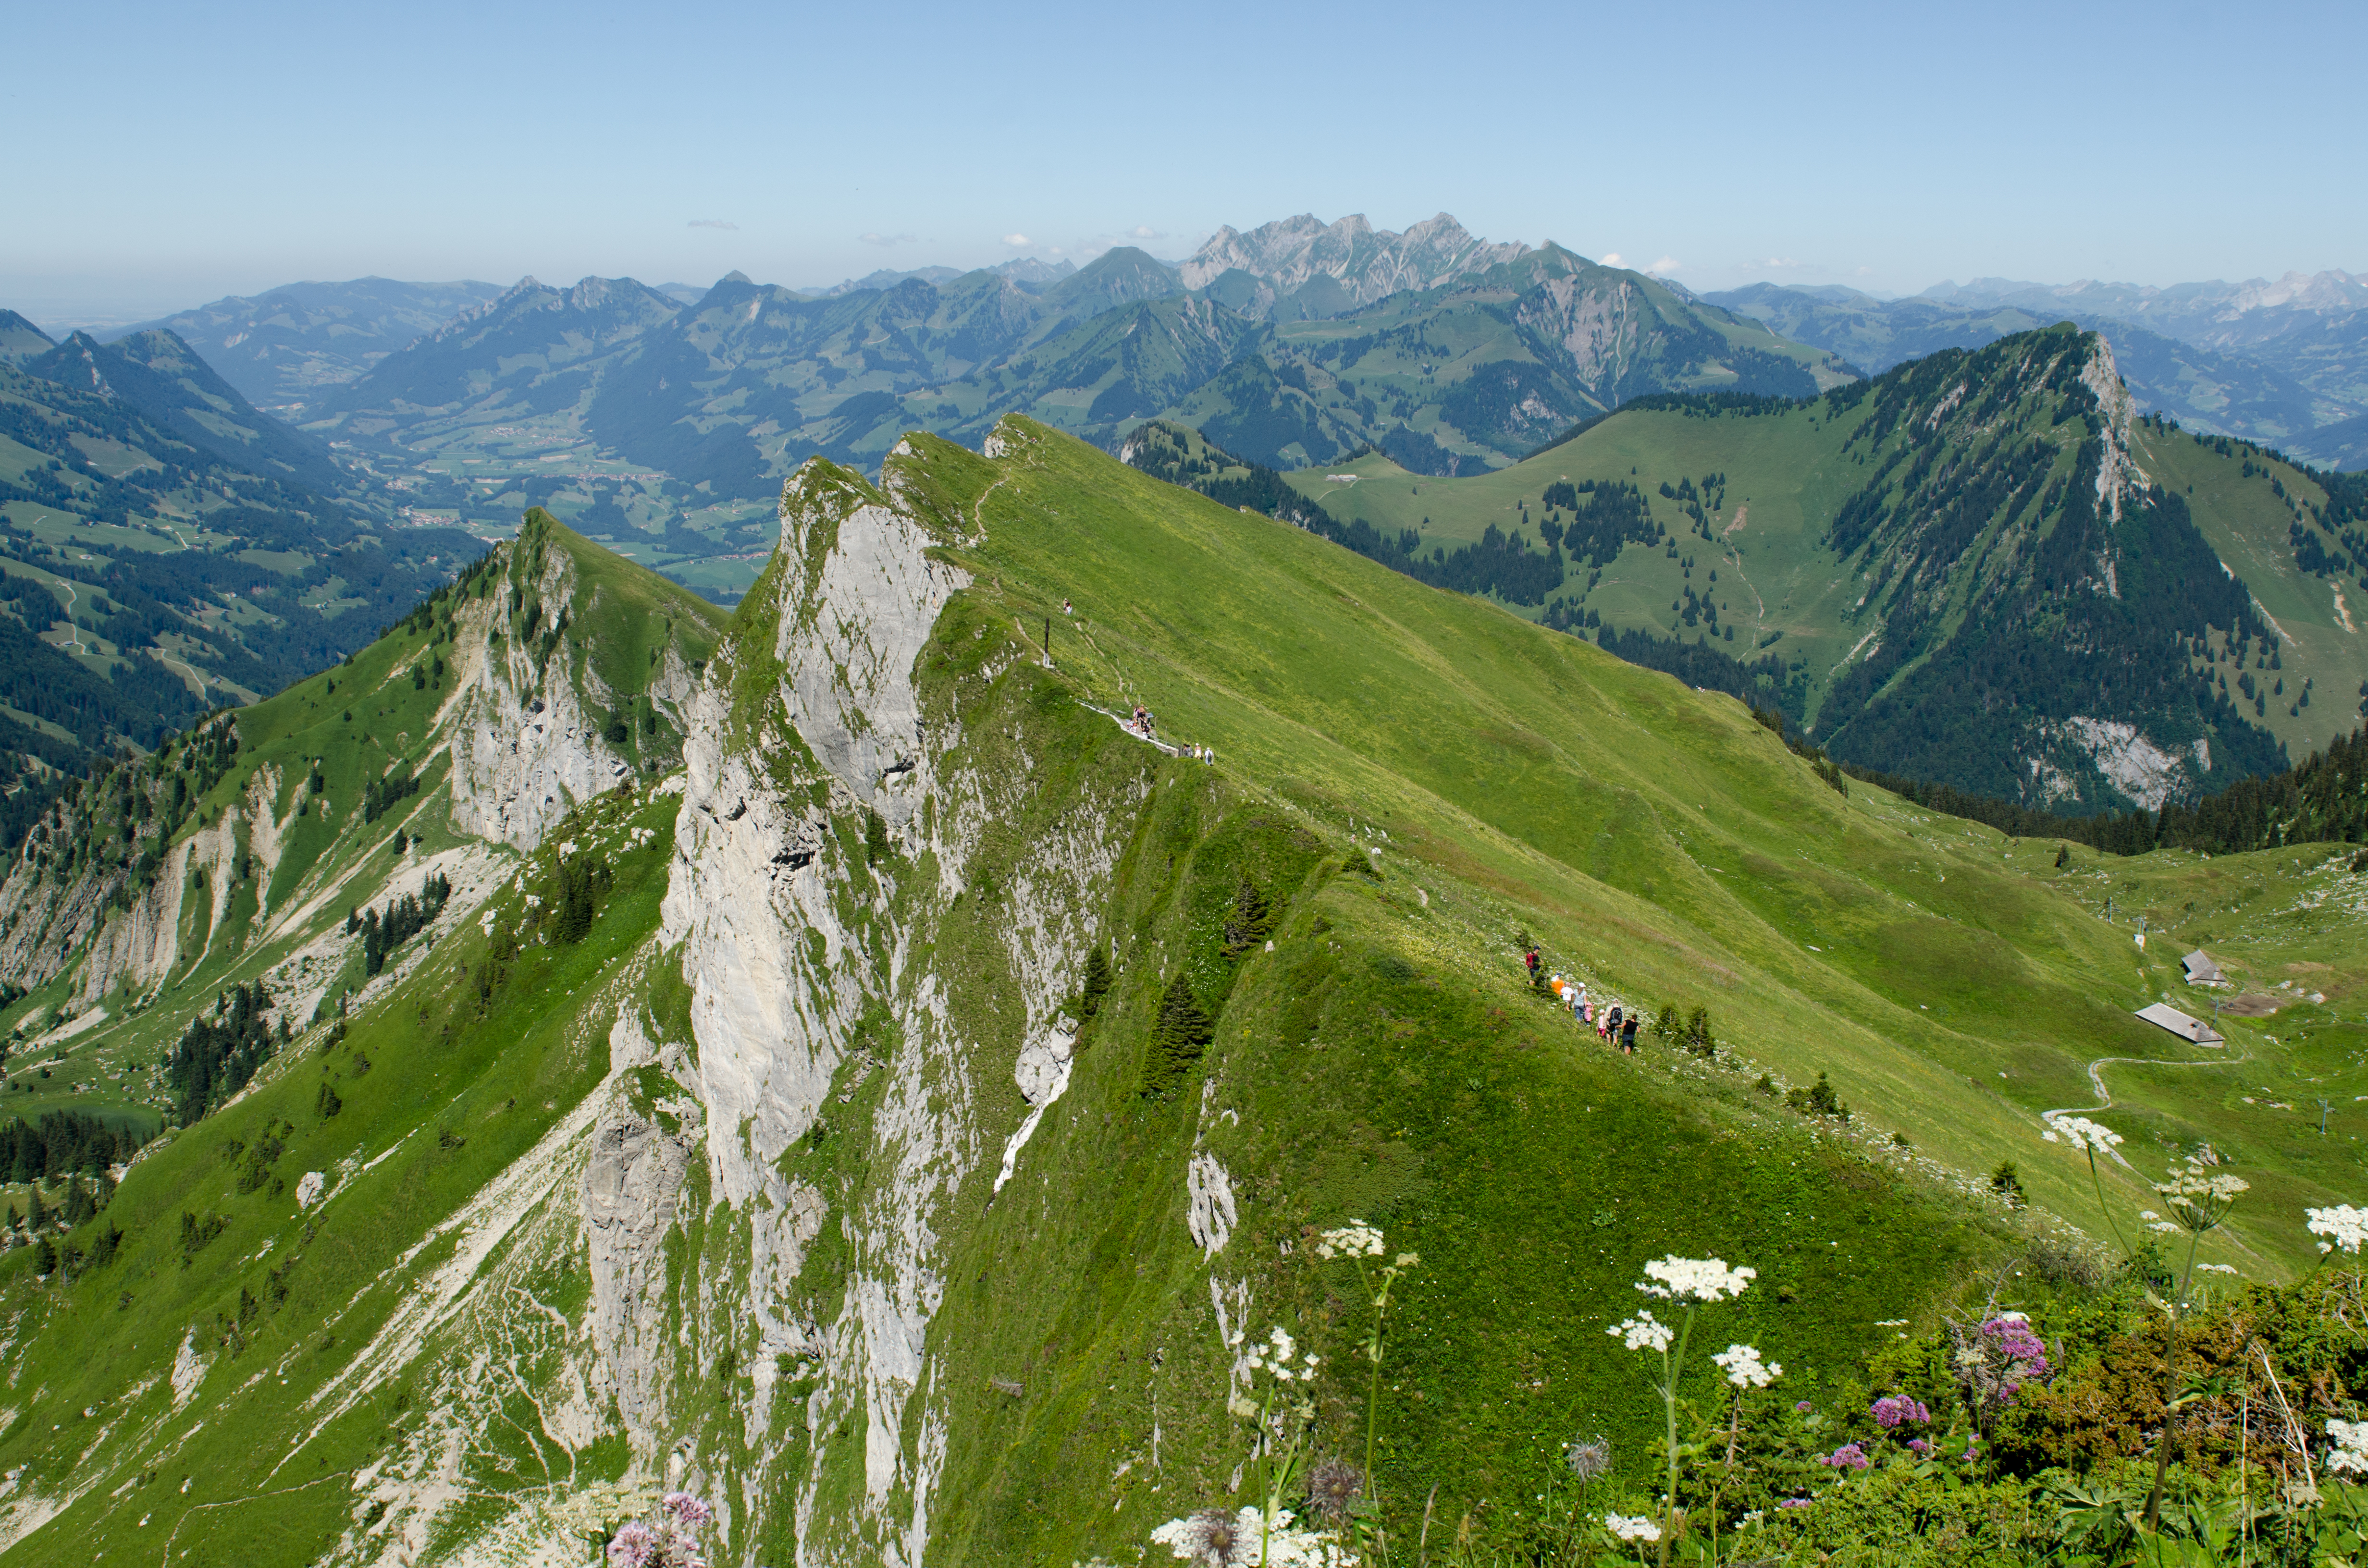
landscape, nature, walking, mountain, hiking, trail, meadow, hill, adventure, valley, mountain range, scenic, terrain, ridge, hills, massif, mountains, alps, plateau, fell, cirque, landform, mountain pass, hill station, geographical feature, mountainous landforms